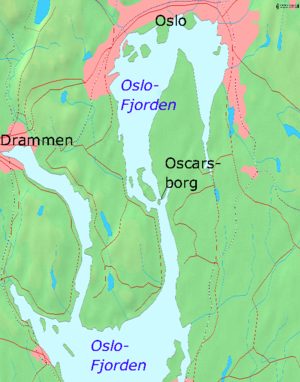
Oscarsborg
Oscarsborg i Oslofjorden.
Oscarsborg er et norsk fort, der ligger på en klippeø ved indsejlingen til Oslo i Oslofjorden ud for den lille by Drøbak.